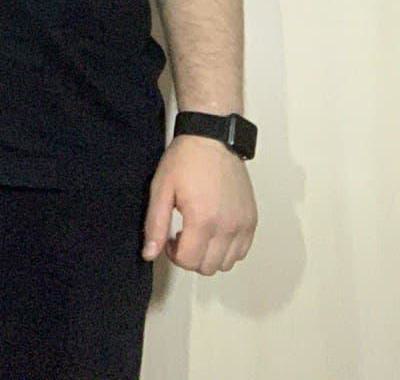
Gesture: no_gesture